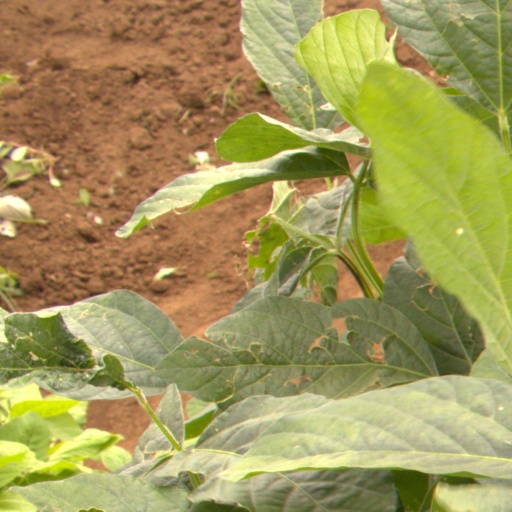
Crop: soybean